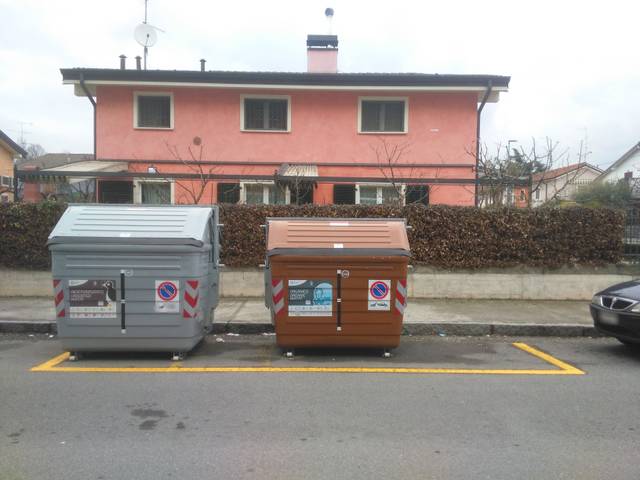
Region: Italy
Coordinates: 45.509, 10.187